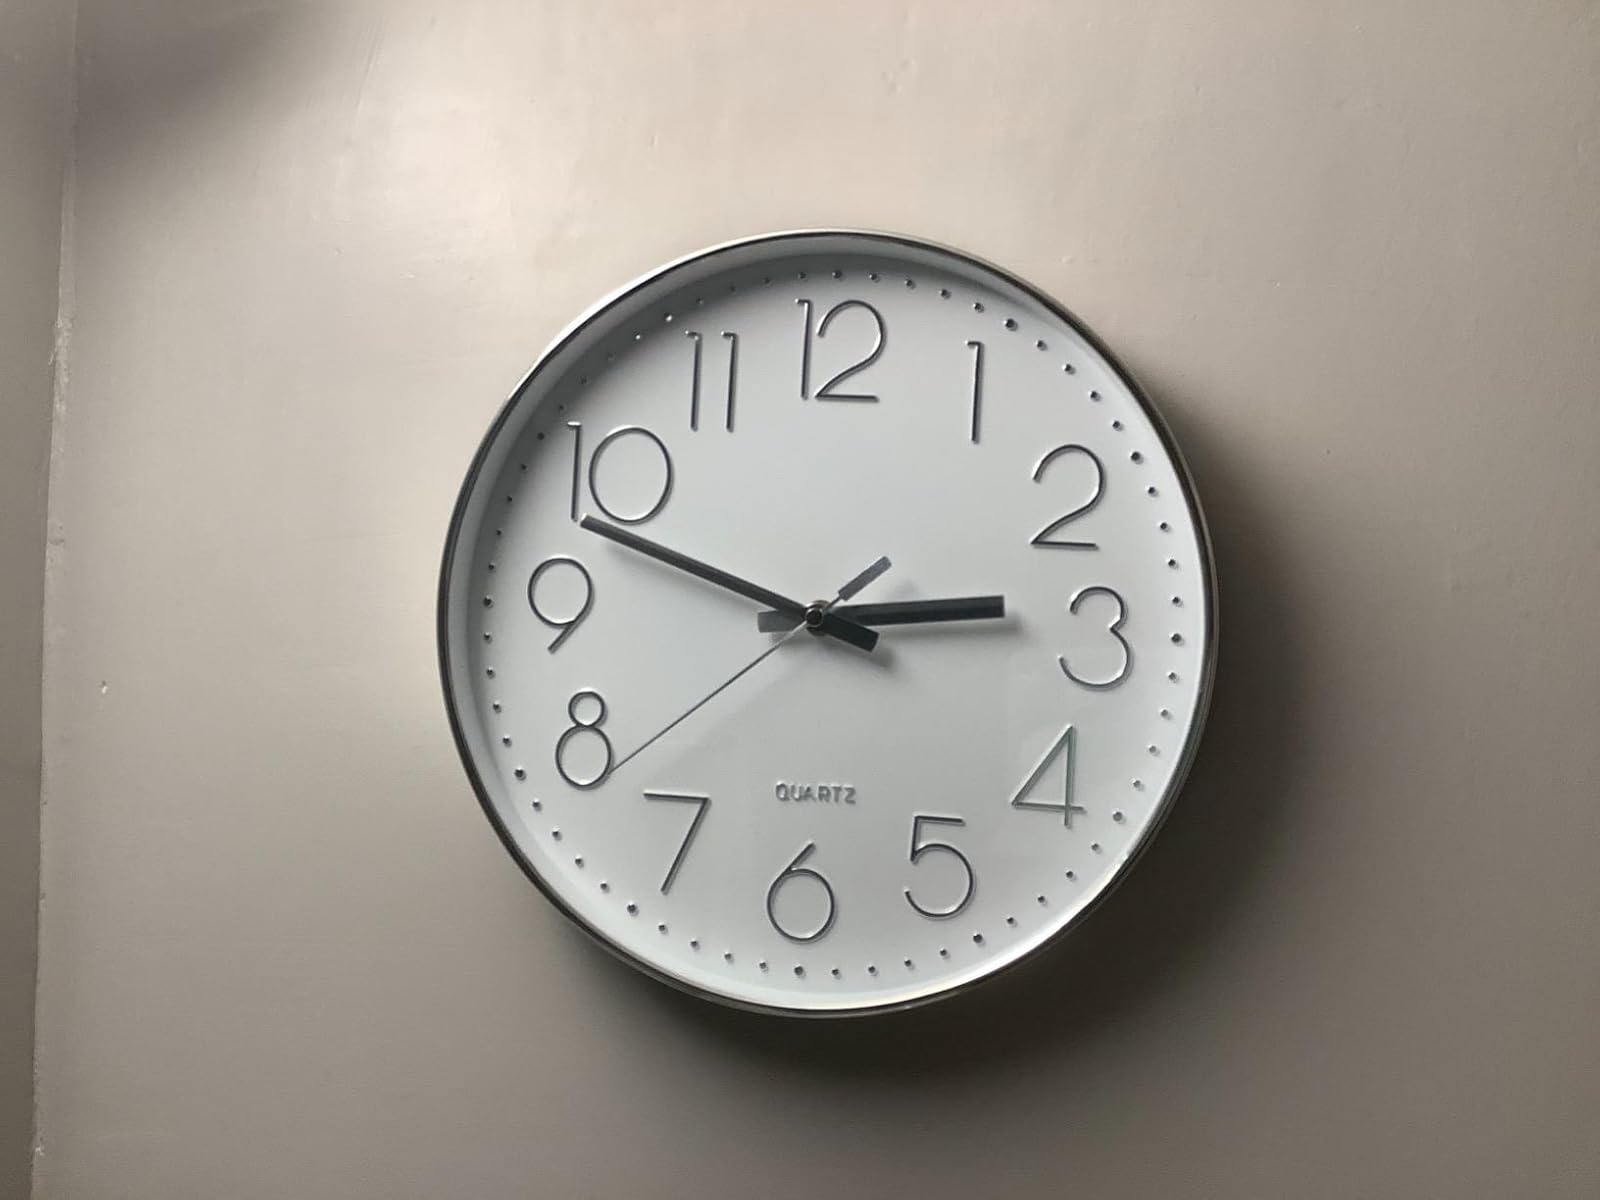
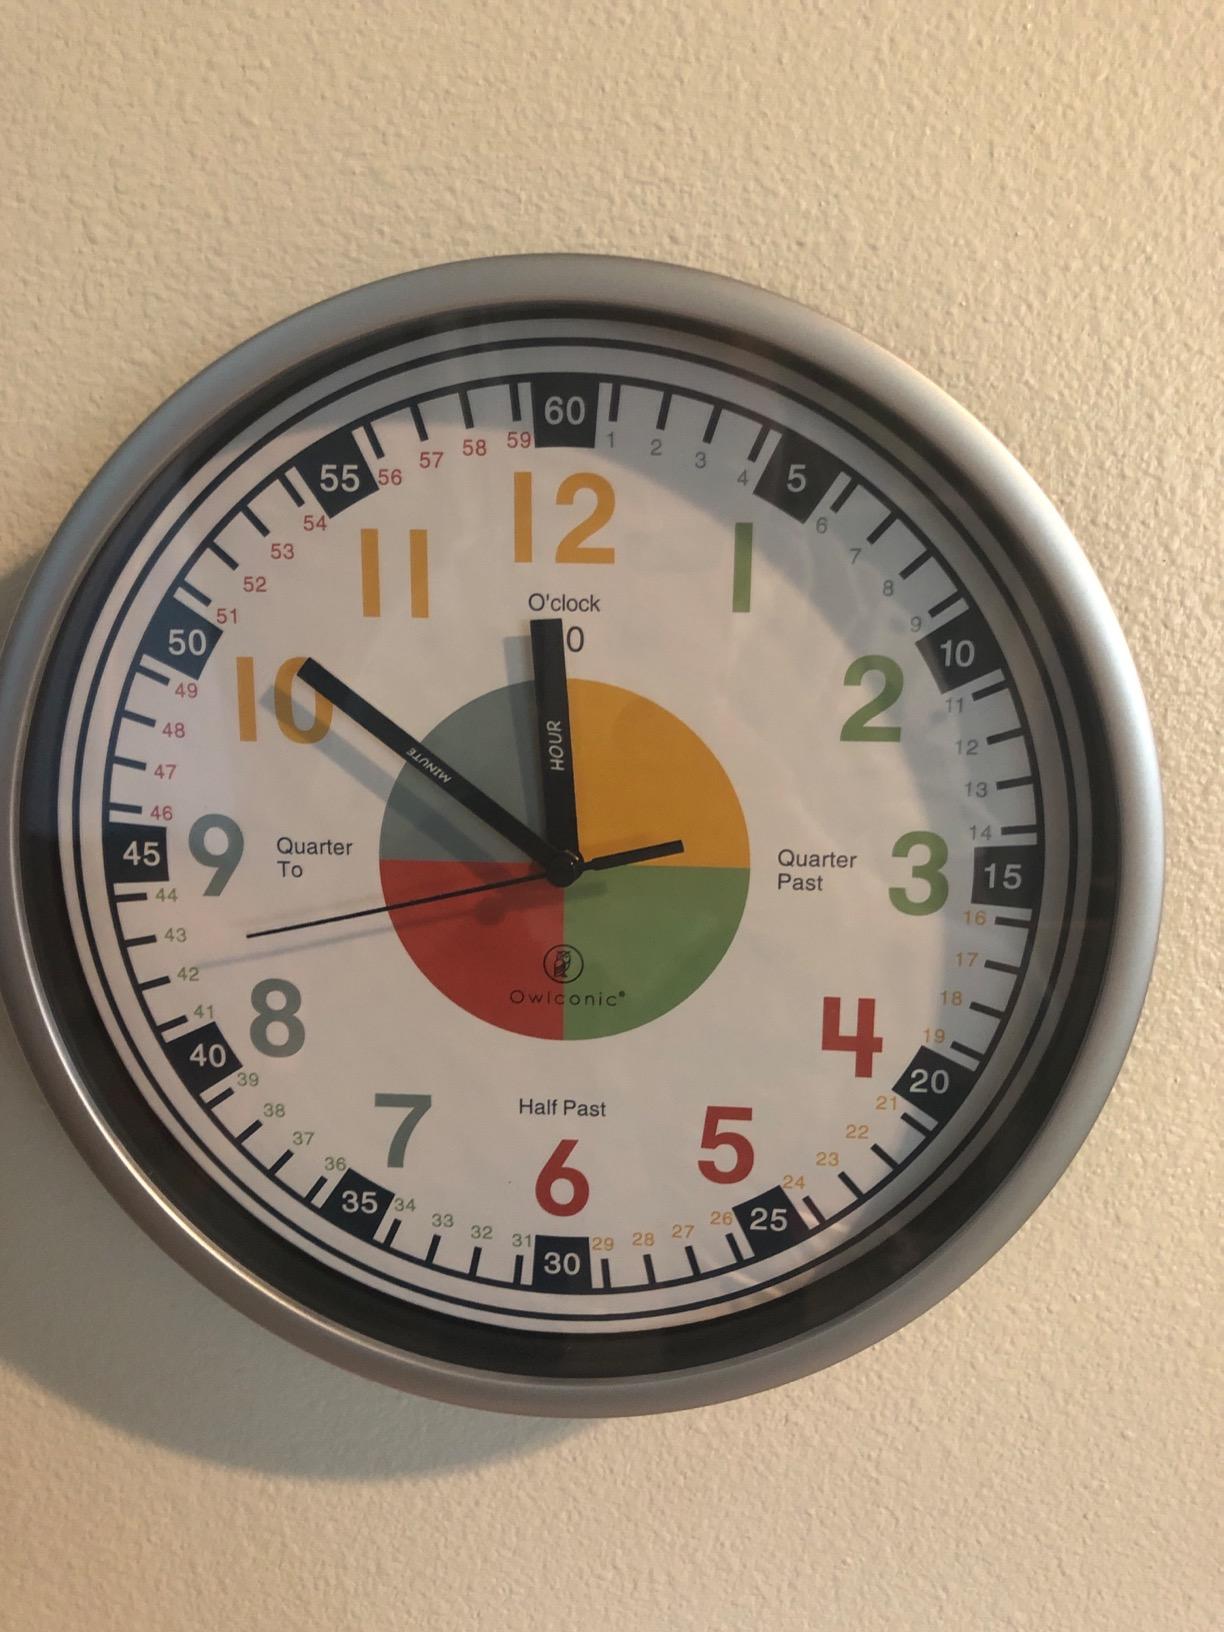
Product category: clock
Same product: no